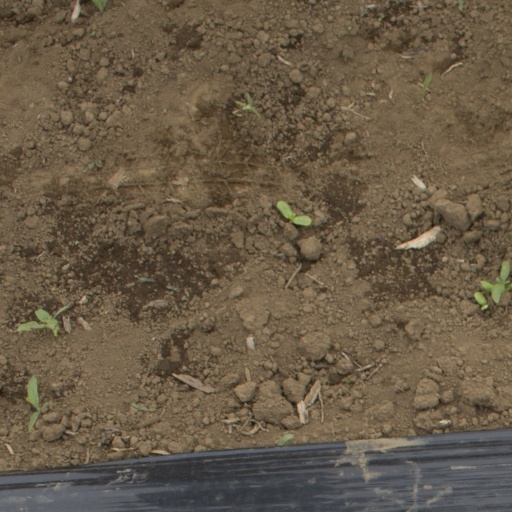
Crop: Jerusalem artichoke